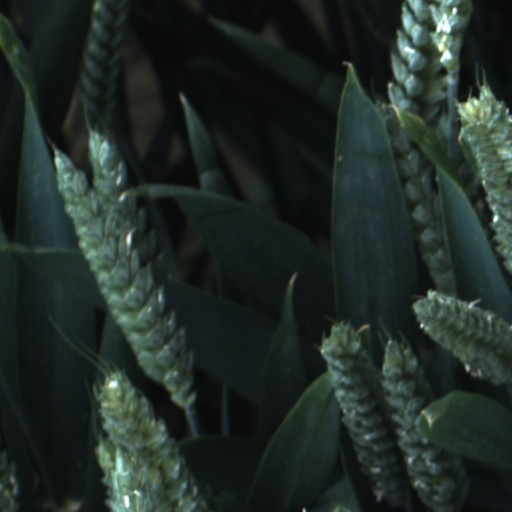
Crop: wheat